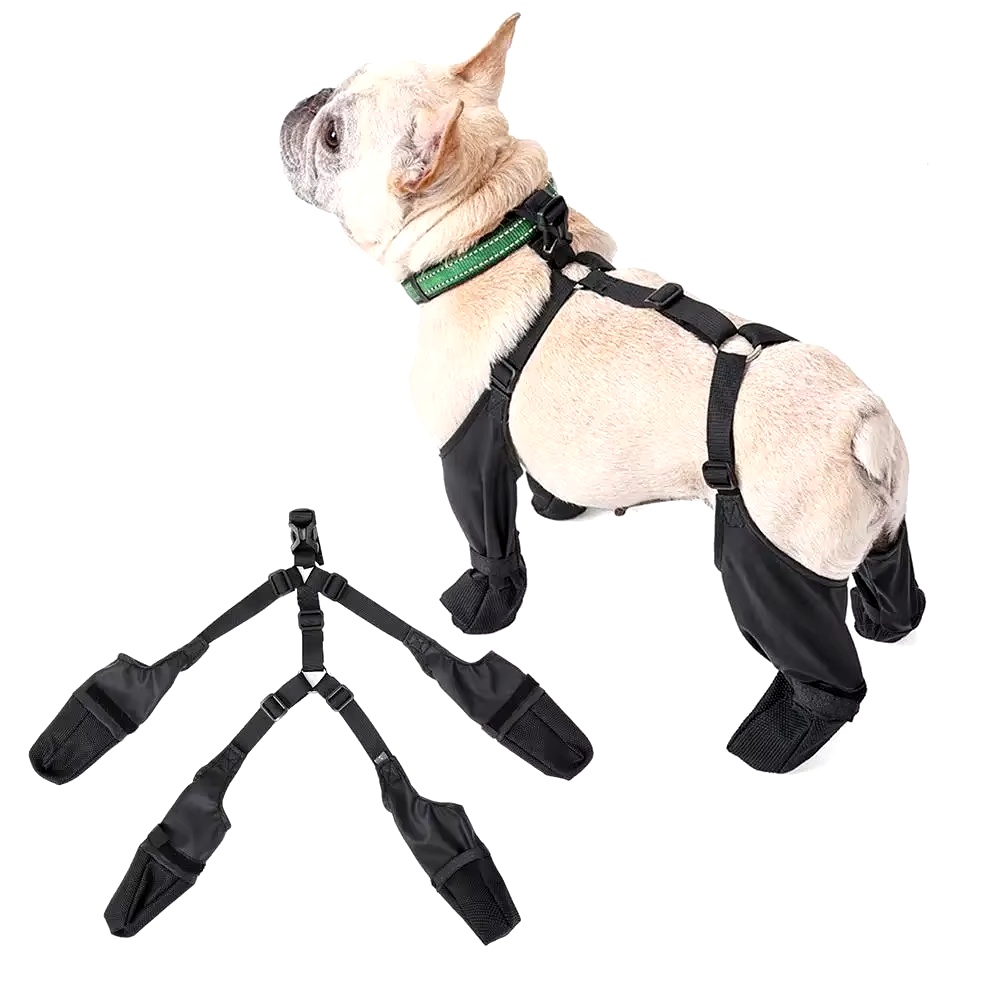
Pawguard Pro Dog Boots – Waterproof, Non-Slip Protection for Every Step
Step Into Comfort, Walk With Confidence – The Ultimate Outdoor Boots for Stylish Paws Protect your pup’s paws in every season with the PawGuard Pro Dog Boots – the perfect combination of comfort, durability, and style for adventurous dogs. Designed for breeds like French Bulldogs, Corgis, and Poodles, these waterproof, adjustable boots shield paws from rain, snow, hot pavement, and rough terrain. The non-slip sole ensures stable footing on any surface, while the breathable material and secure fit keep your dog comfortable on every walk or outdoor adventure. Easy to put on and take off, these boots make paw protection effortless and fashion-forward. Waterproof design keeps paws dry and protected in any weather. Non-slip sole offers excellent grip on wet, icy, or rough surfaces. Adjustable straps ensure a secure and comfortable fit. Durable and breathable for everyday walks or outdoor play. Perfect for small to medium dogs like French Bulldogs, Corgis, and Poodles Gear up your pup with the PawGuard Pro Dog Boots – because their steps deserve comfort, style, and total protection.
Category: Animals & Pet Supplies > Pet Supplies > Pet Apparel > Pet Shoes